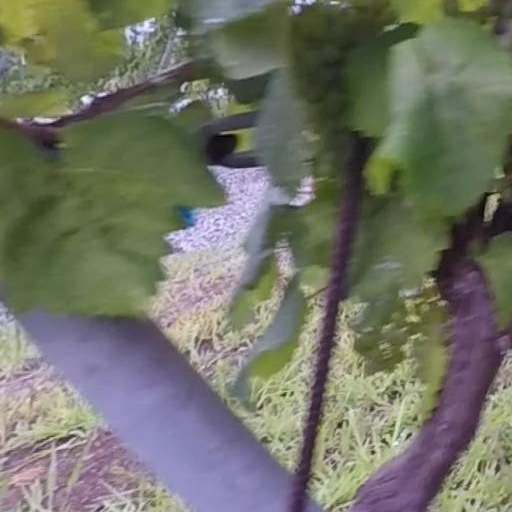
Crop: grape